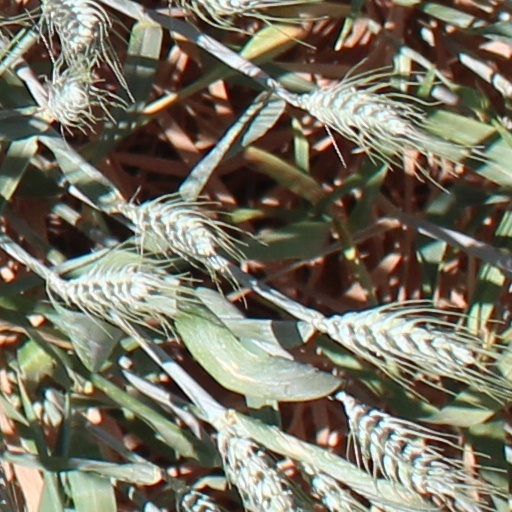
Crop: wheat